Chrysler Executive

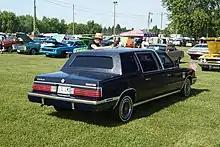
1984 Chrysler Executive Limousine rear view

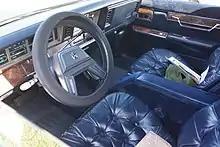
1984 Chrysler Executive Limousine front seats

All Executives were built by conversion specialist ASC near St. Louis, Missouri, and began as standard LeBaron coupes. Standard front doors (from LeBaron sedans) were utilized, while the rear doors were individually fabricated using the rearward-half of the coupe door. Interiors were available in navy blue cloth or leather (available at extra charge), or powder gray cloth. 1983 interiors were only available in "Kimberly" cloth (a short-nap velour) upholstery, leather upholstery was an option starting in 1984. Limited colors were available for 1983. For 1984 and on, standard exterior colors were black, medium blue, dark blue, white, charcoal (discontinued after 1984) and silver. Standard vinyl roof coverings matched the body color, while the interior panels were all covered in cloth - even if leather seating was ordered.